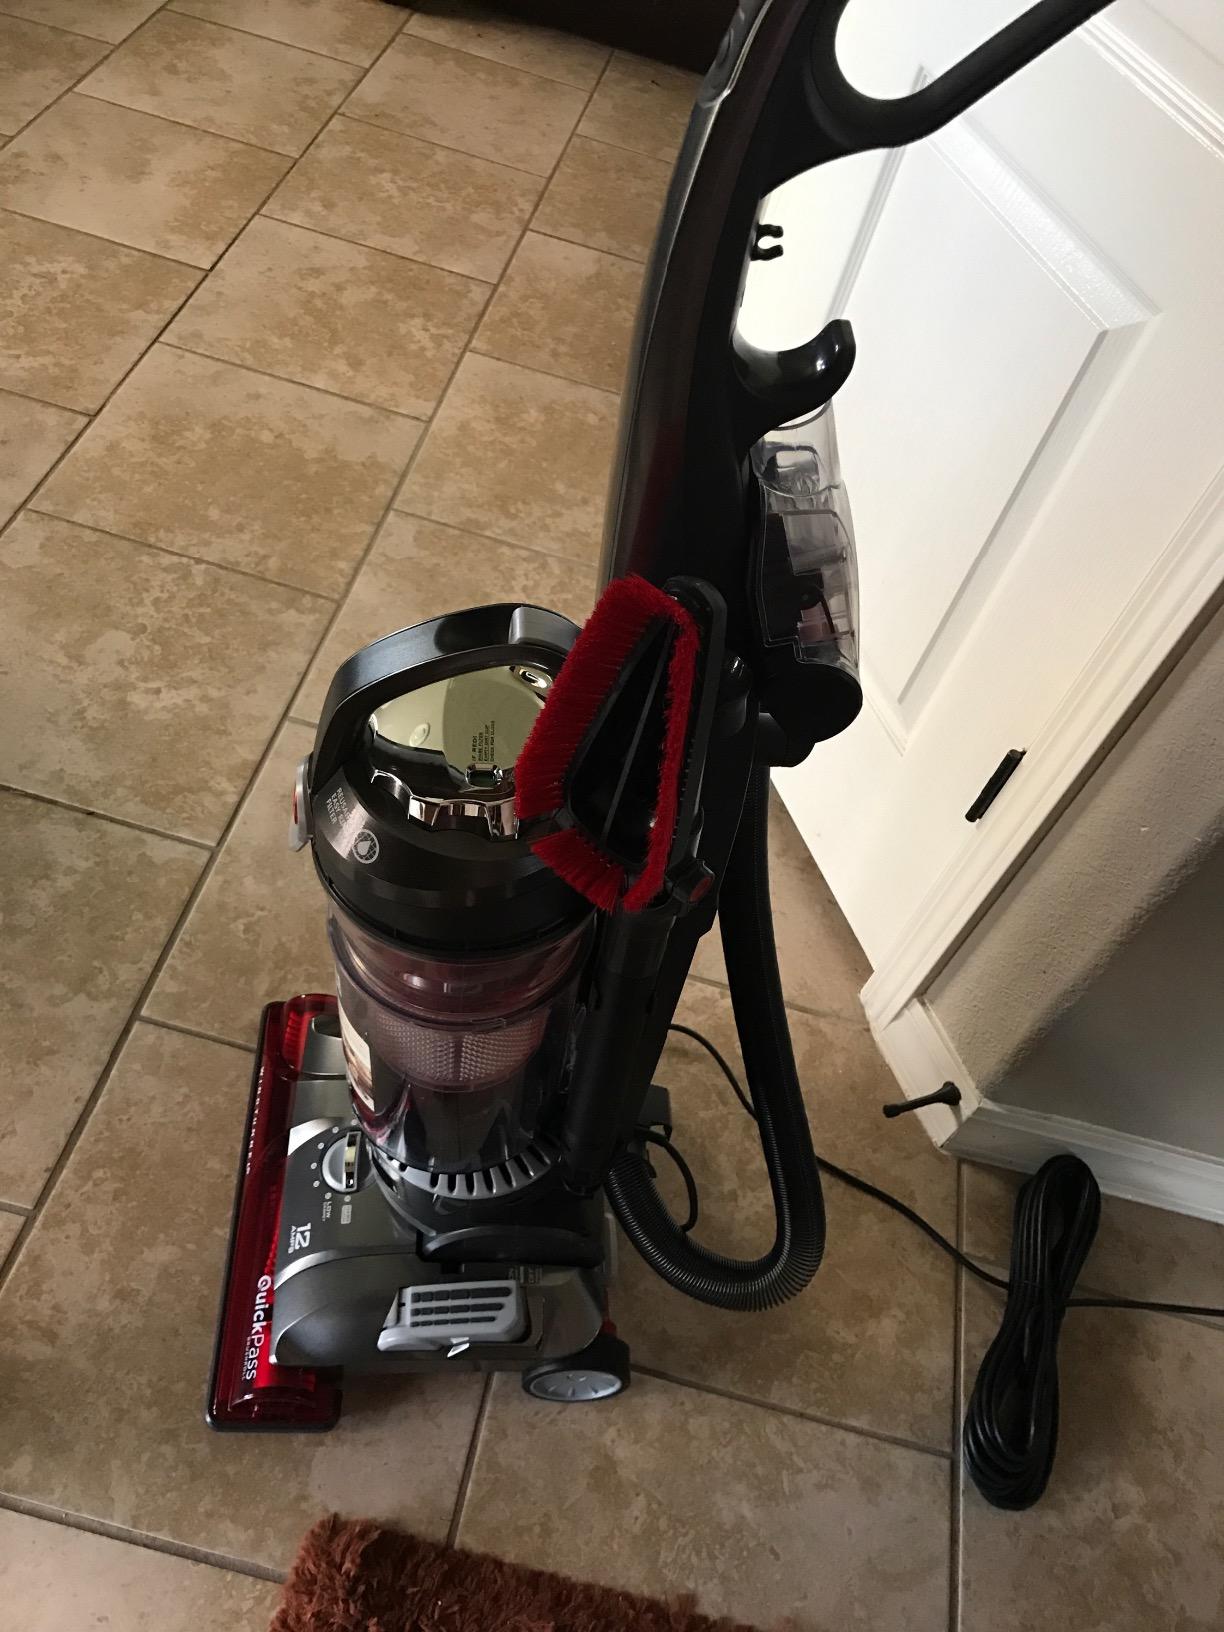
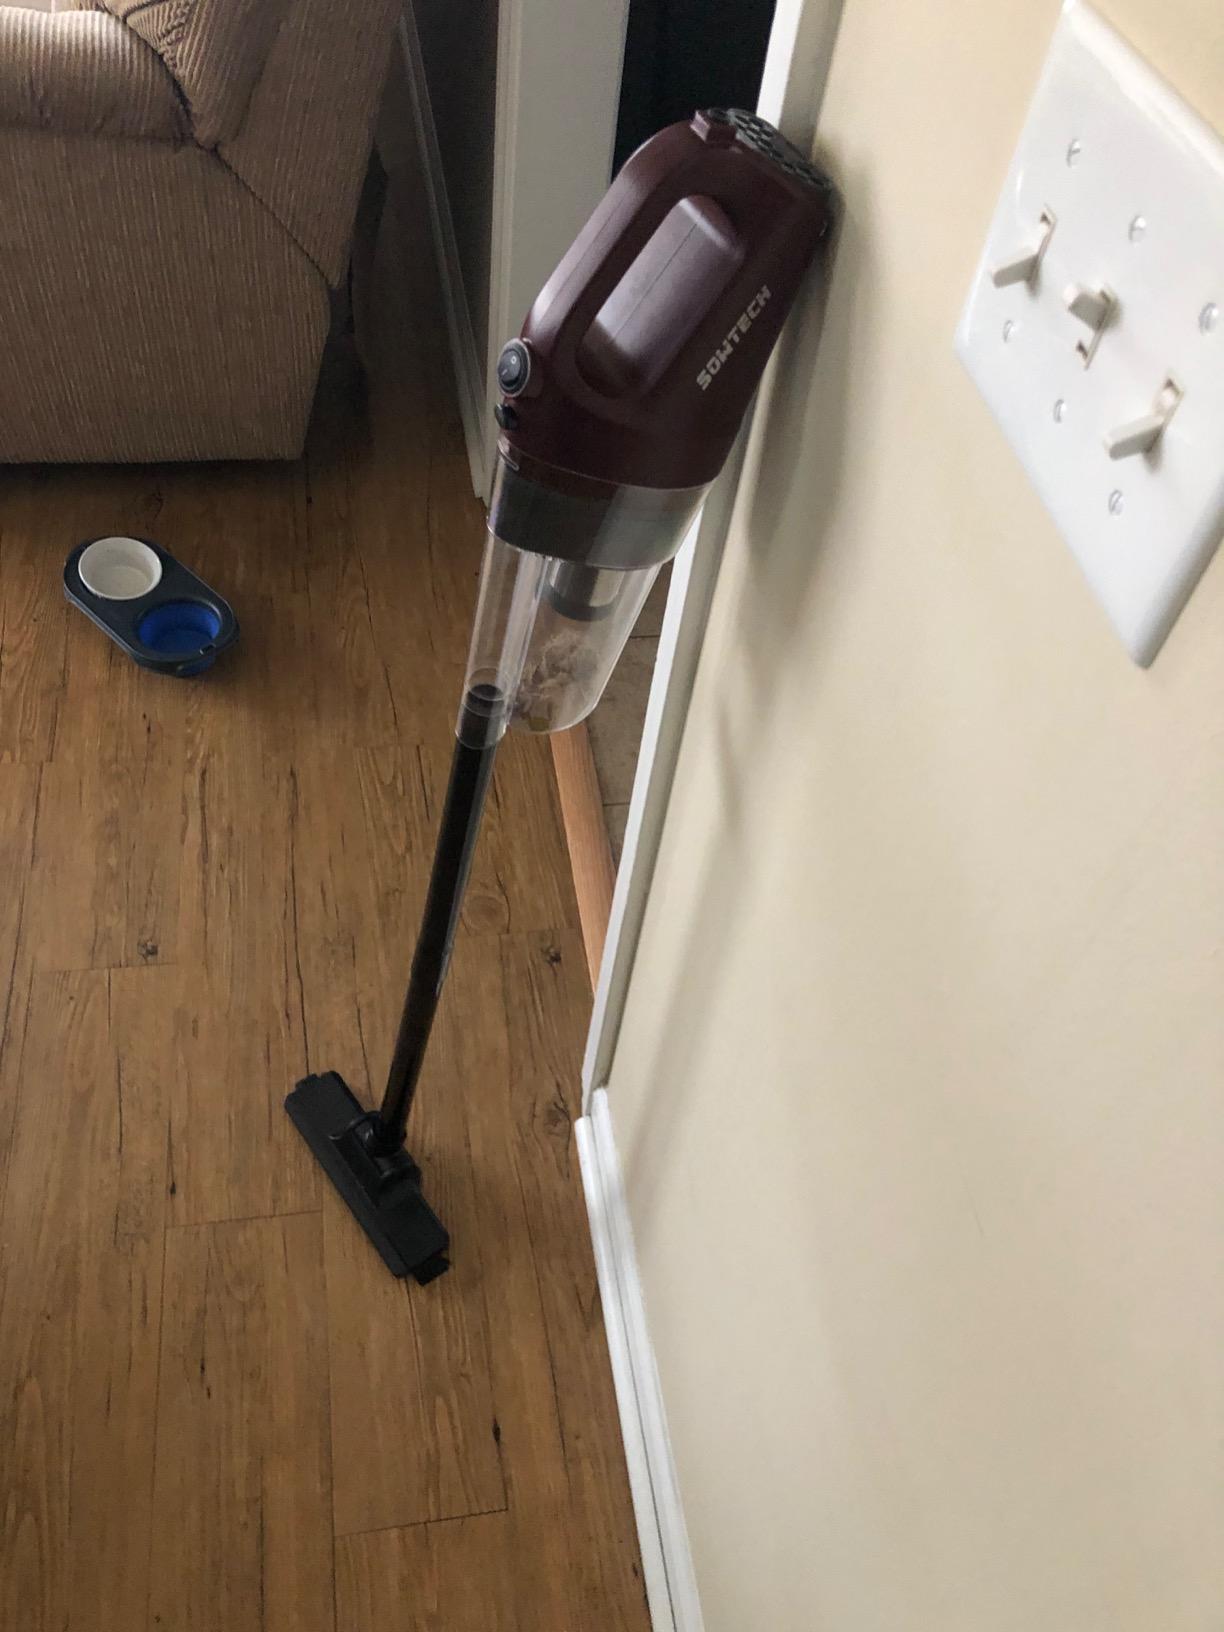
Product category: items_vacuum
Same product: no